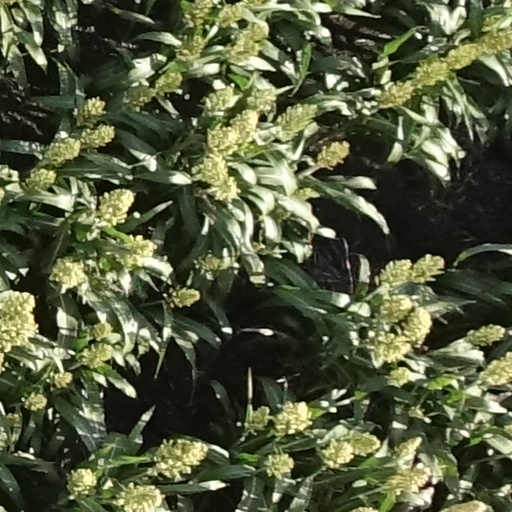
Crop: sorghum